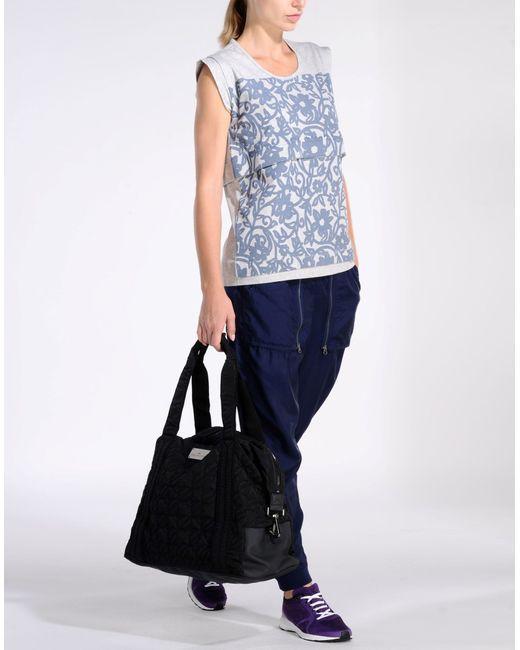
Designerhemd zu ärmellos für Casual